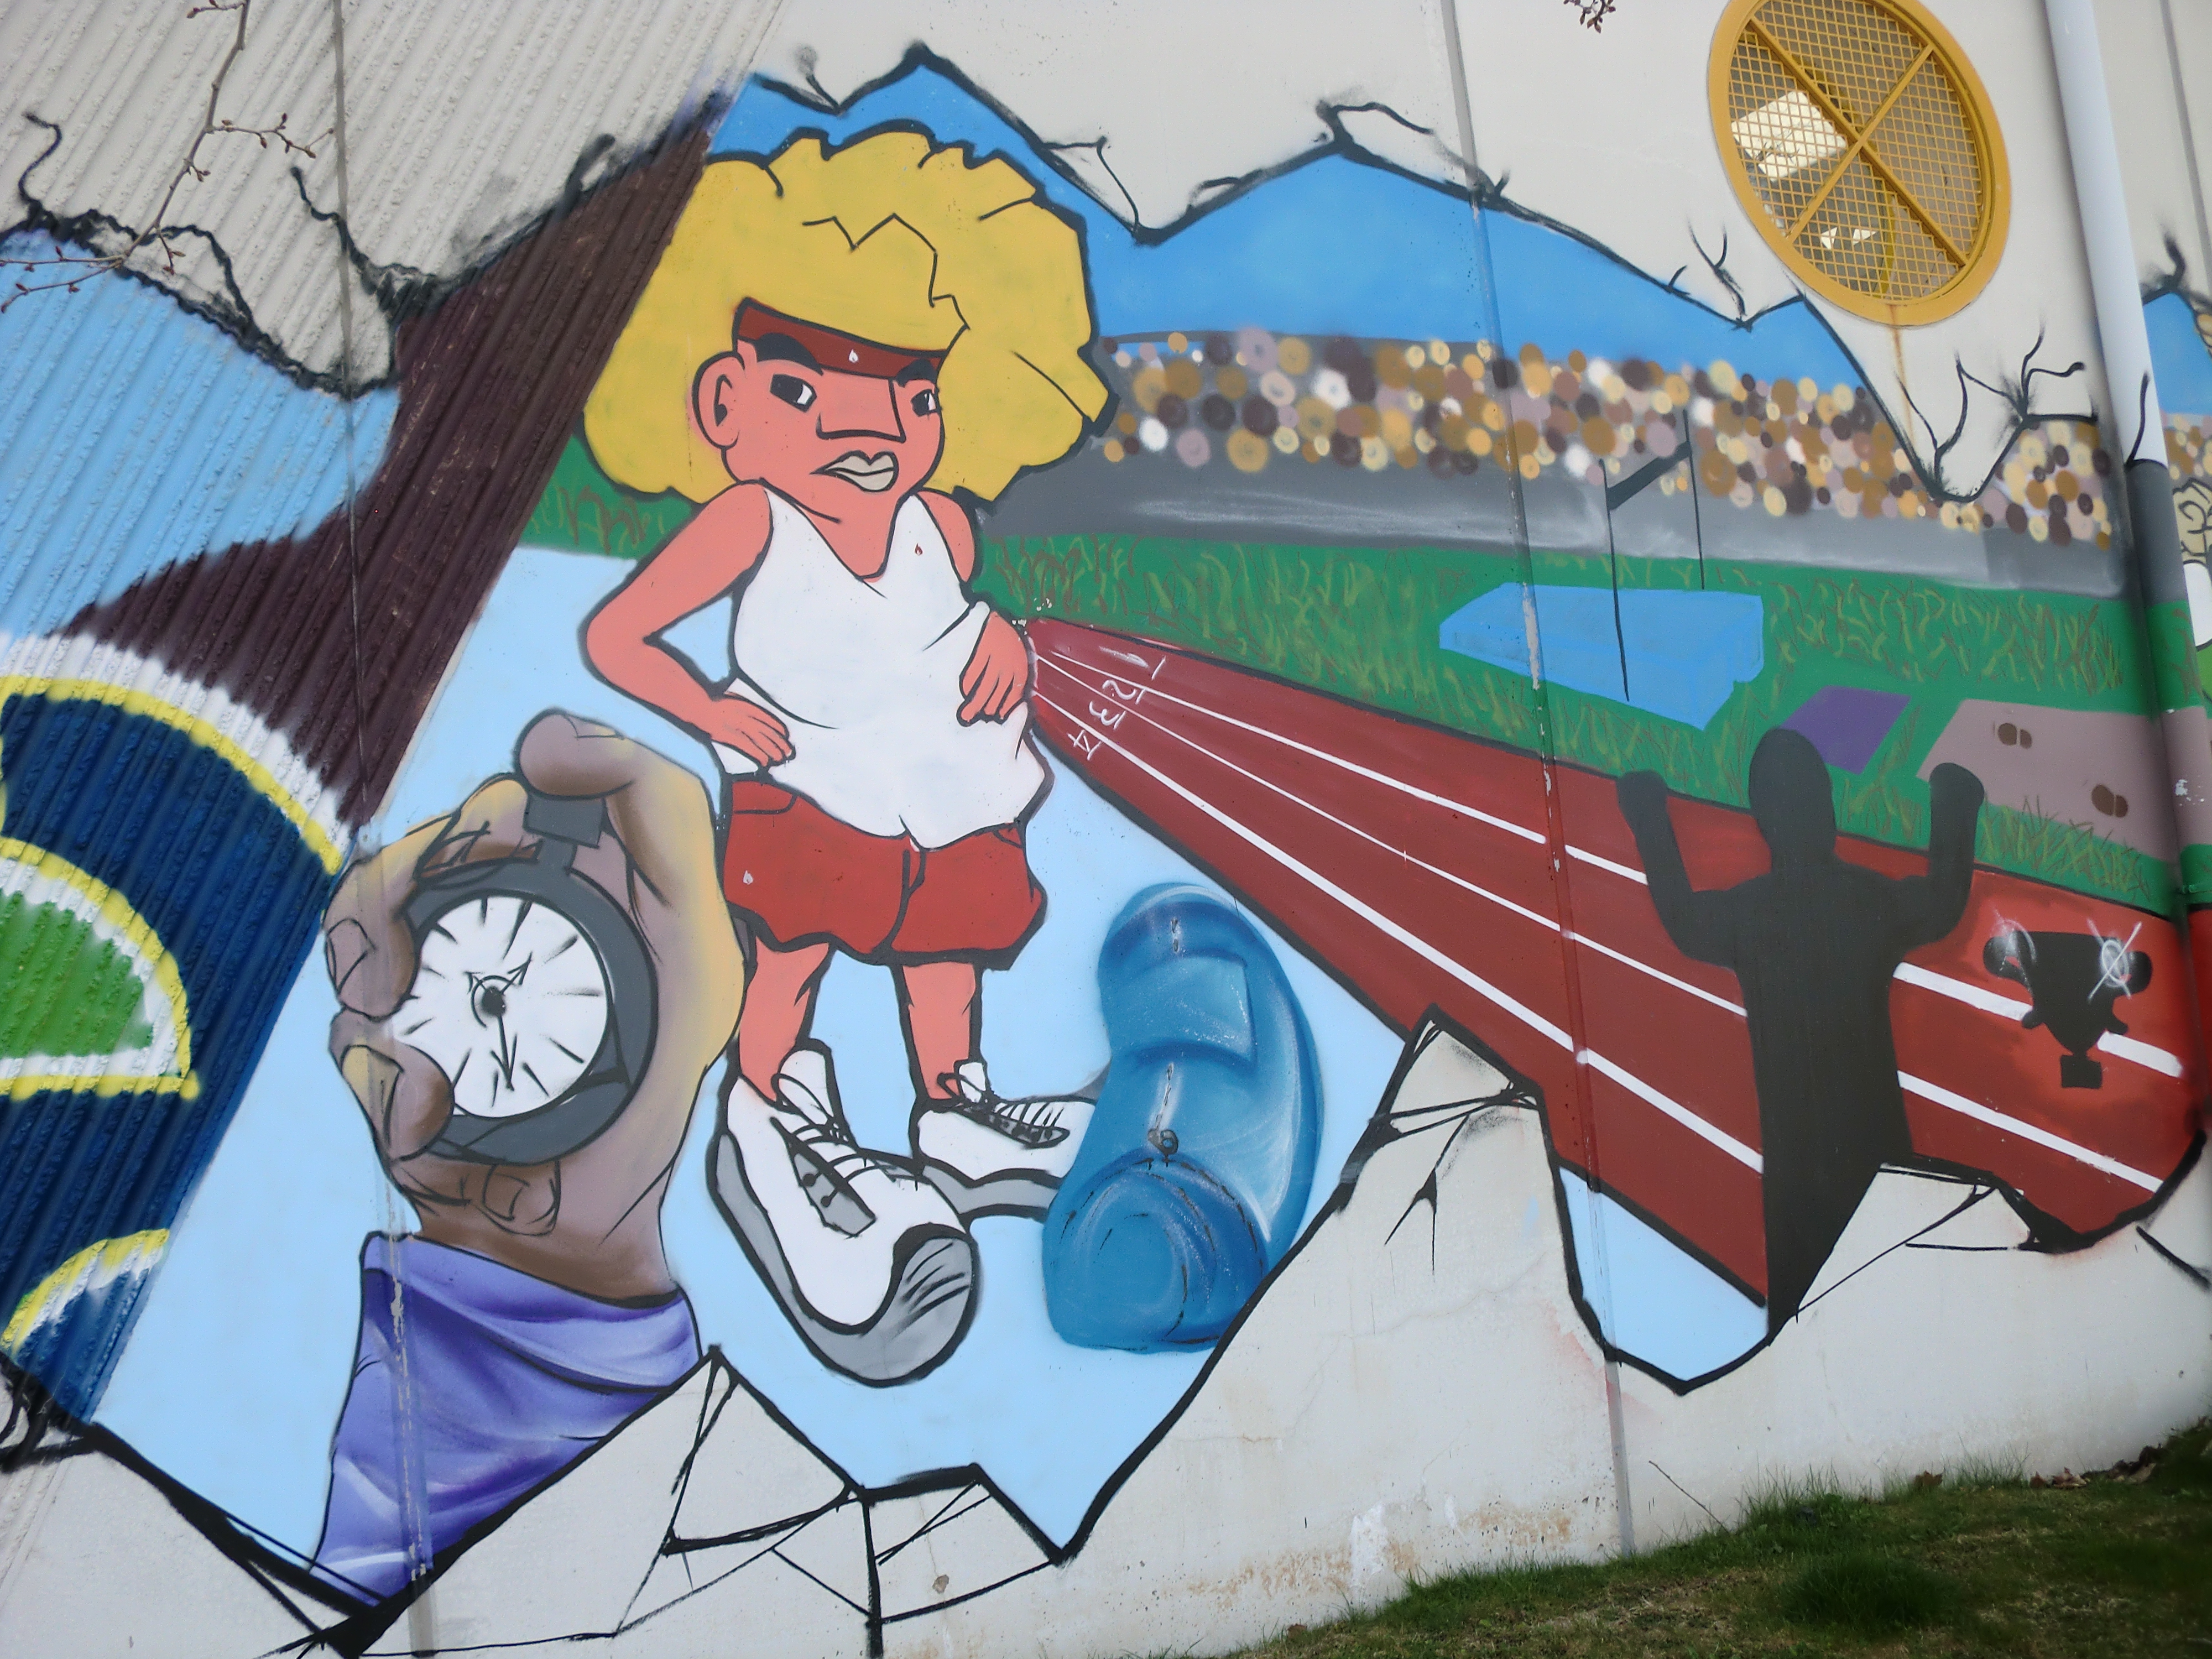
graffiti, spain, art, cartoon, mural, street art, cool, child, recreation, artwork, fun, illustration, product, fiction